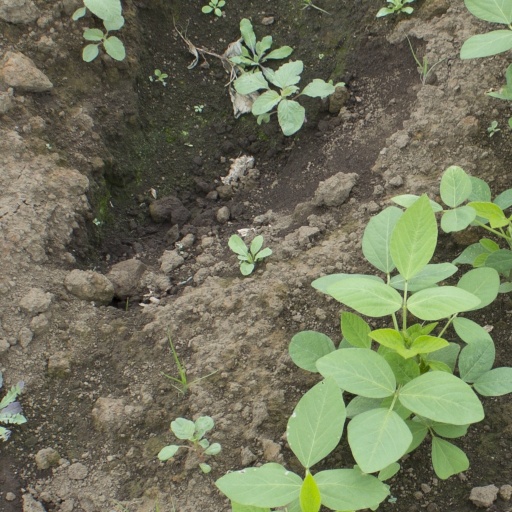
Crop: soybean